Battle of Cassville

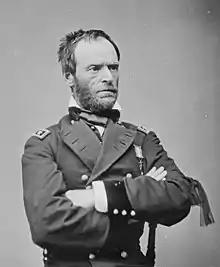
William T. Sherman

At the start of May 1864, Sherman, the commander of the Military Division of the Mississippi, assembled an army numbering 110,000 soldiers of which 99,000 were available for the campaign. The Union army's 254 field artillery pieces were either 12-pounder Napoleons, 10-pounder Parrott rifles, 20-pounder Parrott rifles, or 3-inch Ordnance rifles. The 25,000 non-combatants accompanying the army included railroad employees and repair crews, teamsters, medical staff, and Black camp servants. Sherman directed elements of three armies. The Army of the Cumberland directed by Major General George H. Thomas numbered 60,000 troops and 130 guns, the Army of the Tennessee led by Major General James B. McPherson mustered 25,000 soldiers and 96 guns, and the Army of the Ohio under Major General John Schofield numbered 14,000 men and 28 guns, according to Brigadier General Jacob Dolson Cox, one of Schofield's division commanders. Historian Mark M. Boatner III credited Thomas' army with 63,000, McPherson's army with 24,000, and Schofield's army with 13,500. According to "Battles and Leaders", Sherman had 88,188 infantry, 4,460 artillery, and 6,149 cavalry, or an effective strength of 98,797 men on May 1.